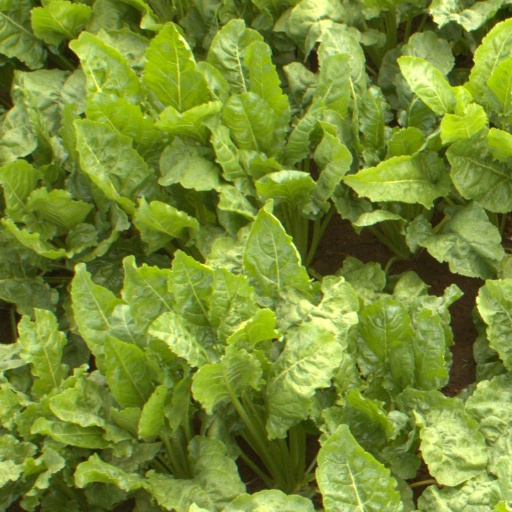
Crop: sugar beet